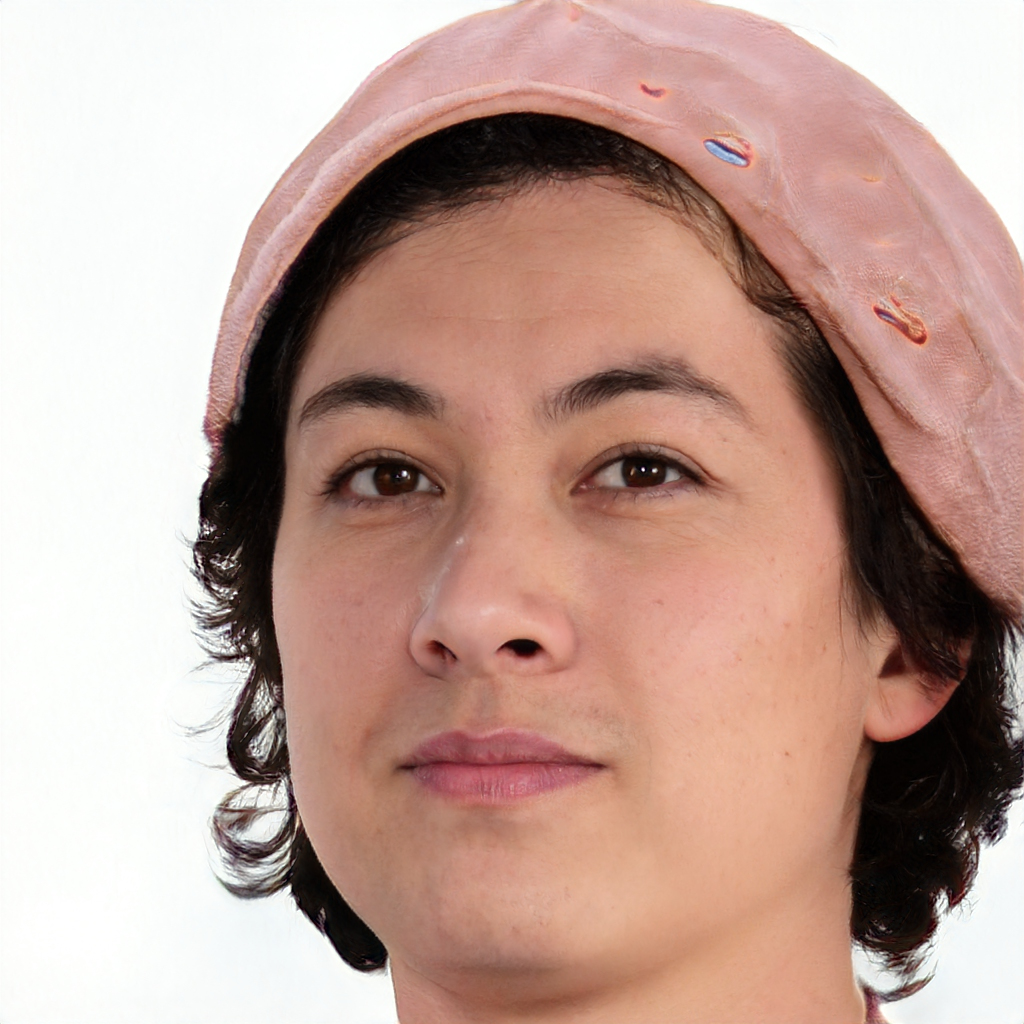
Label: Colored